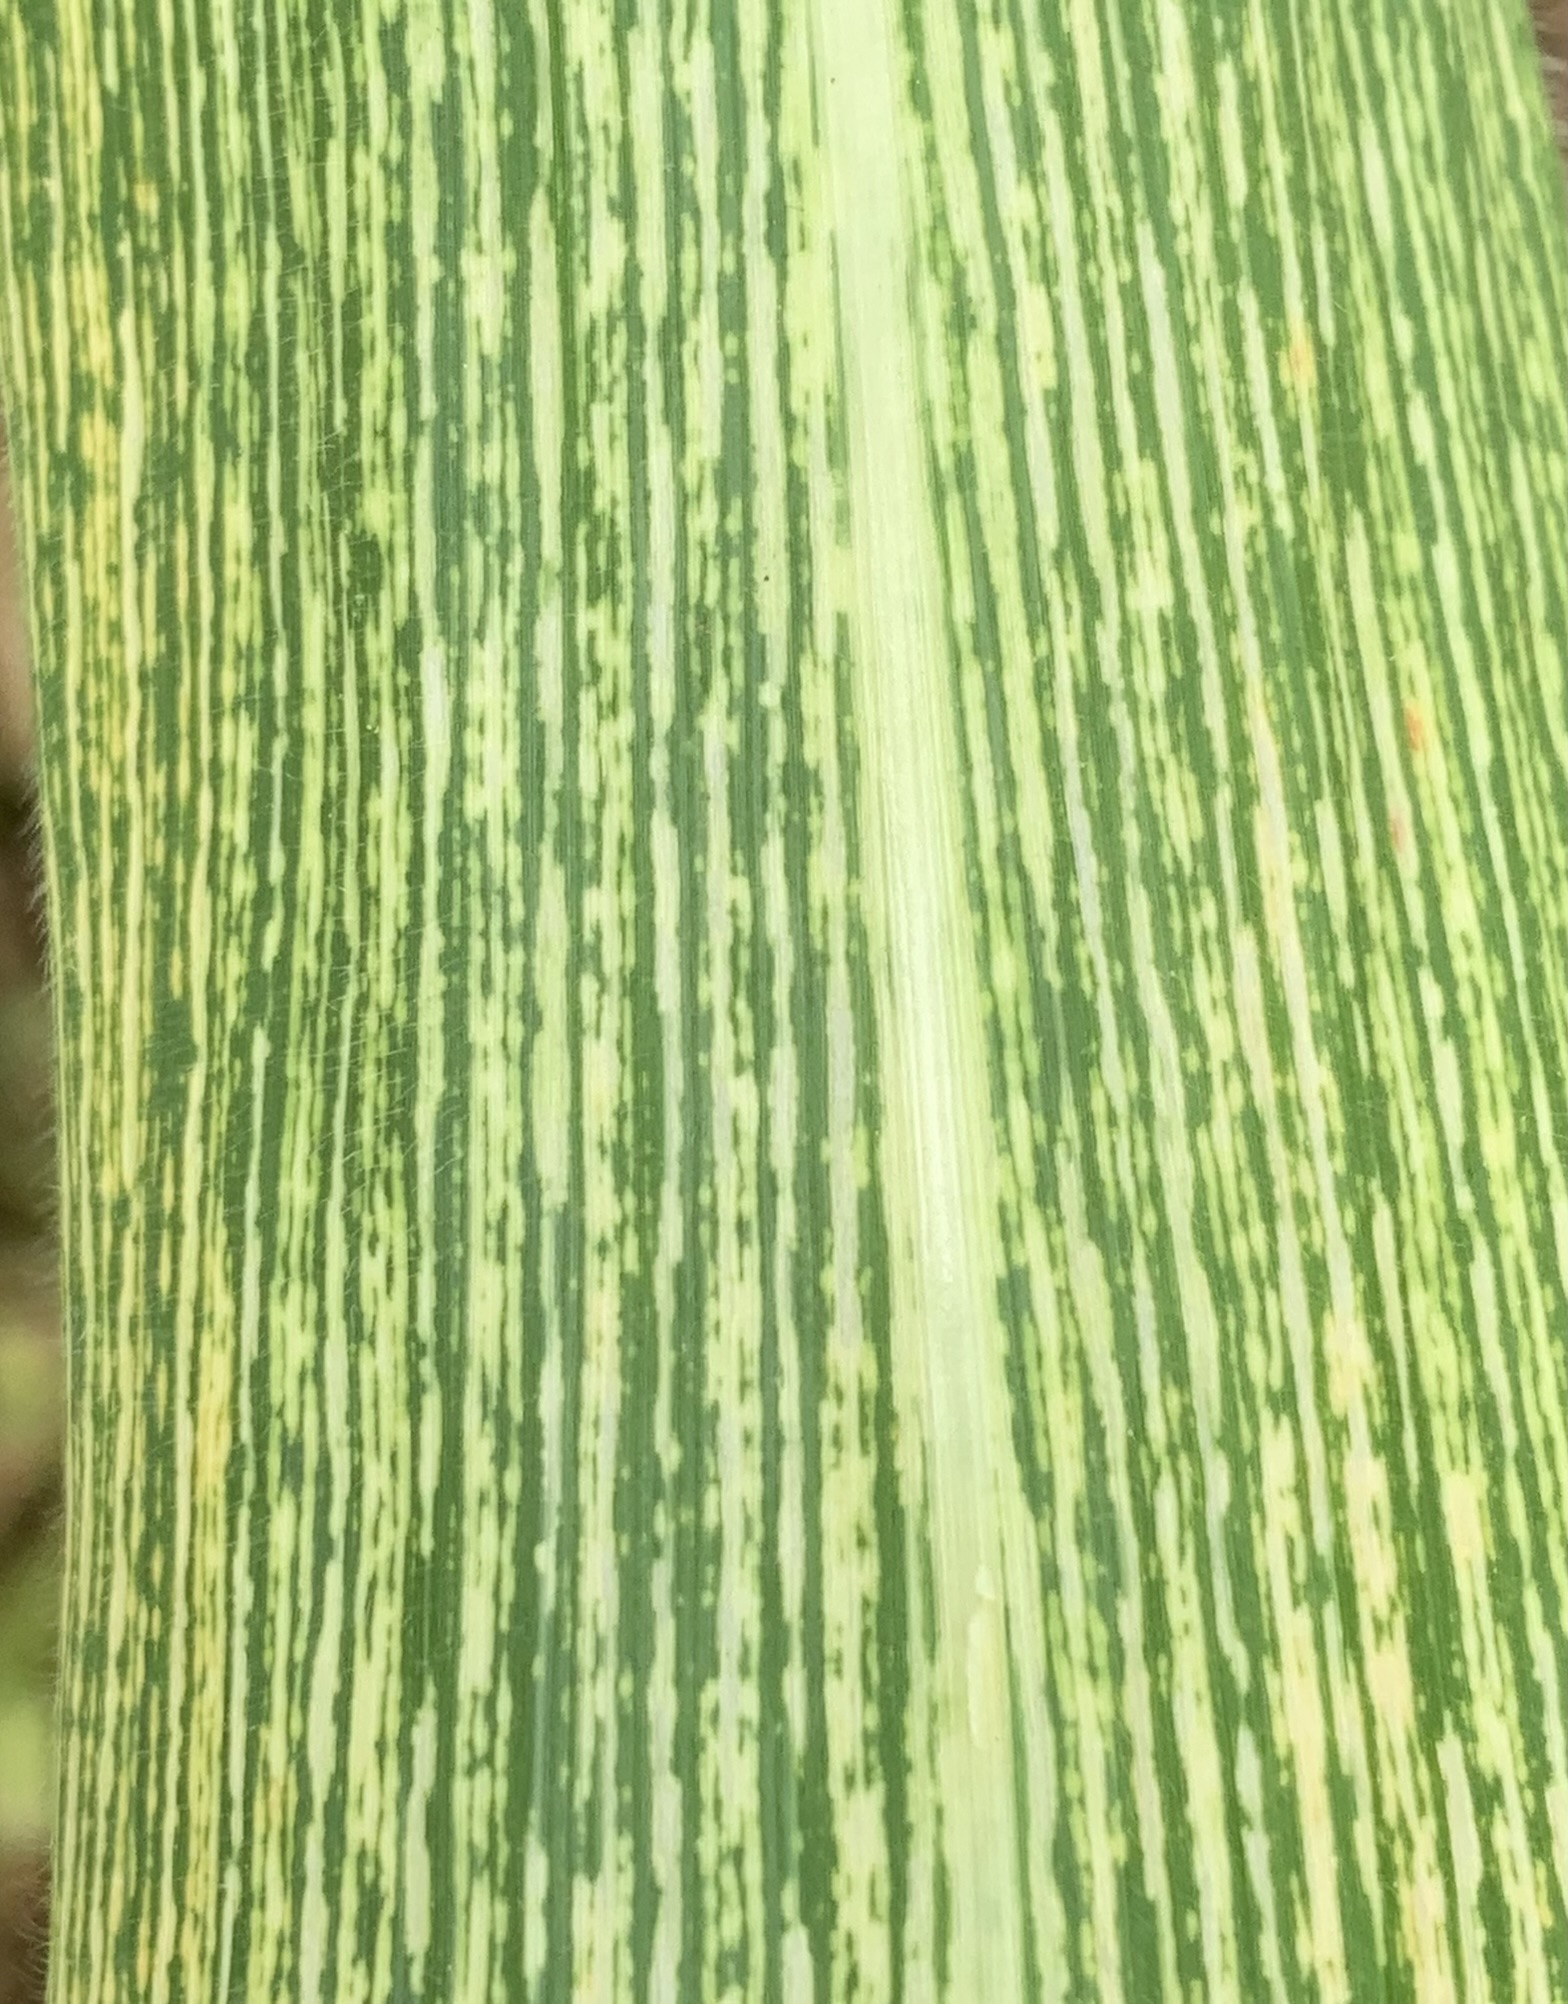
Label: MSV